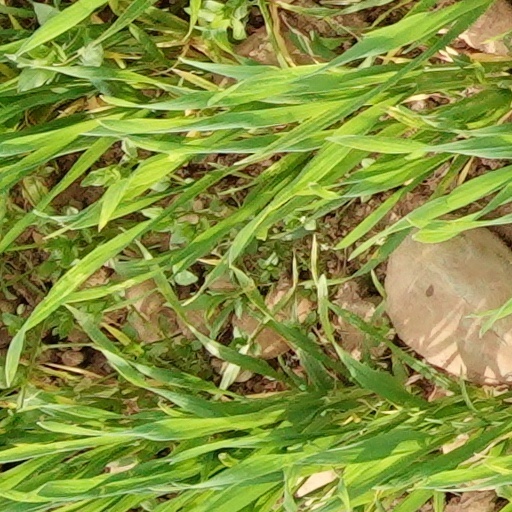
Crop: wheat